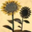
Label: sunflower